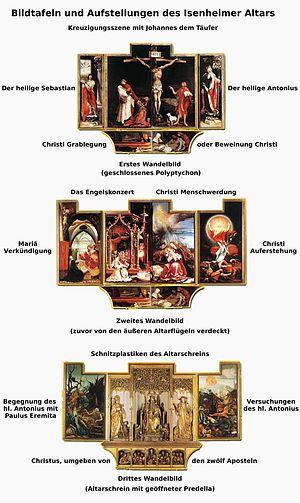
Détails des ouvertures du retable d'Issenheim